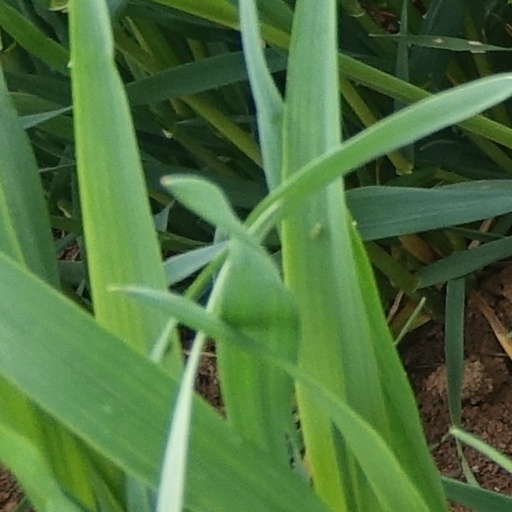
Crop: wheat